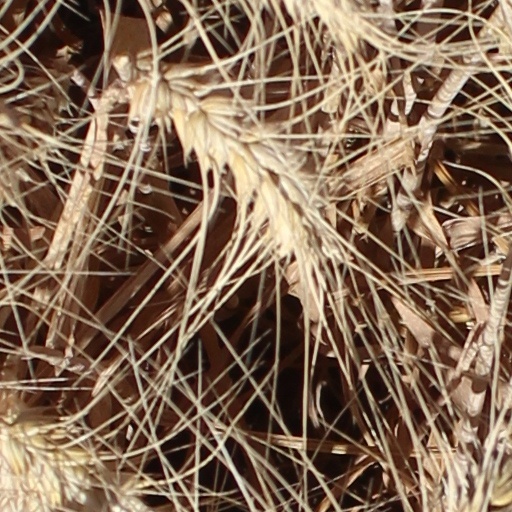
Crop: wheat